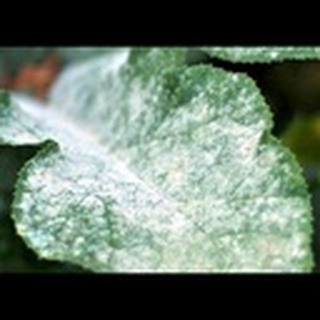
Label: cotton_powdery_mildew